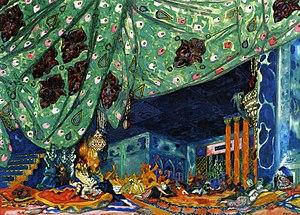
Schéhérazade, op. 35, est un poème symphonique de Nikolaï Rimski-Korsakov créé à Saint-Pétersbourg le 3 novembre 1888 dans le cadre des Concerts symphoniques russes.